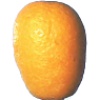
Label: Kumquats 1